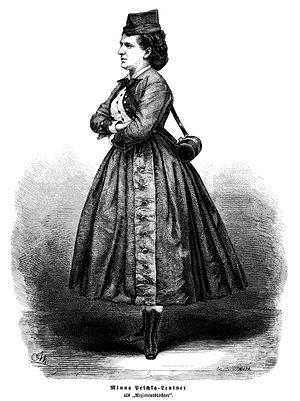
Minna Peschka-Leutner, née Minna von Leutner, née le 25 octobre 1839 à Vienne et morte le 12 janvier 1890 à Wiesbaden, est une chanteuse d'opéra allemande.